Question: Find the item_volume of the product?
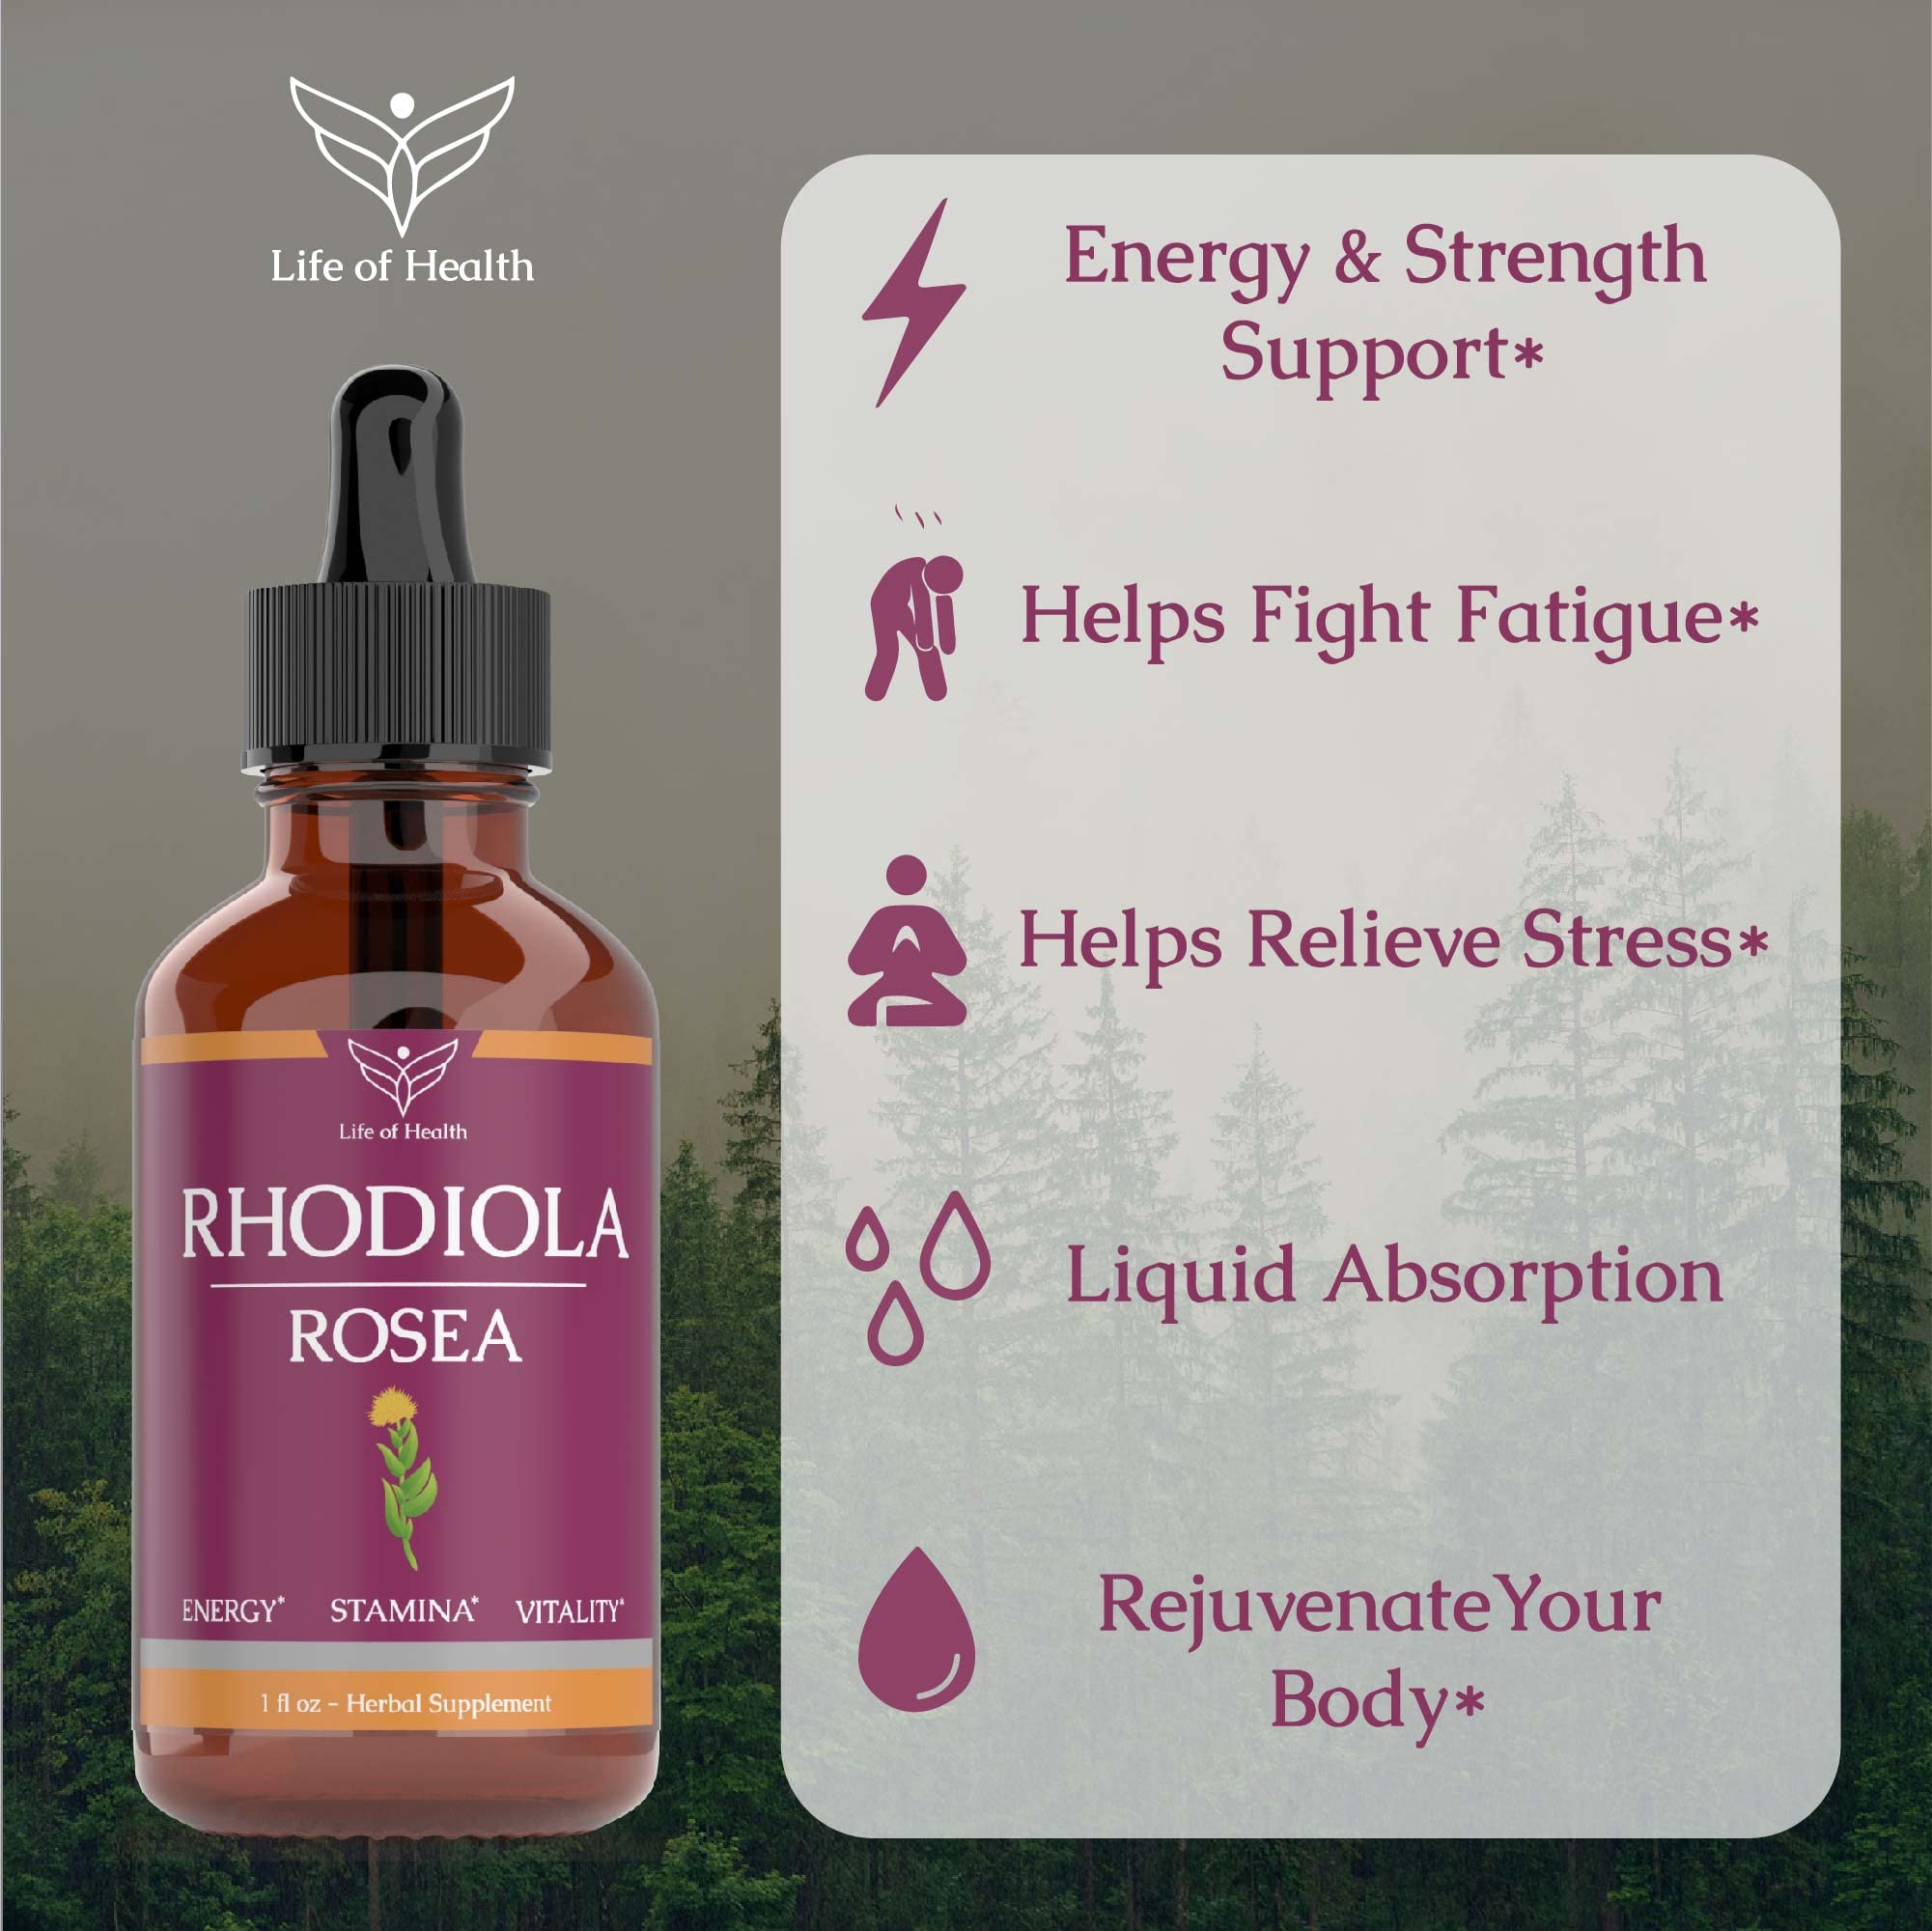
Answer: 1.0 fluid ounce